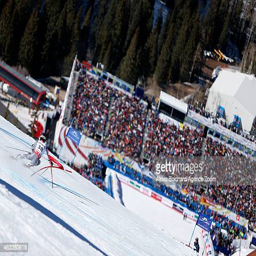
olympic athlete competes during sport